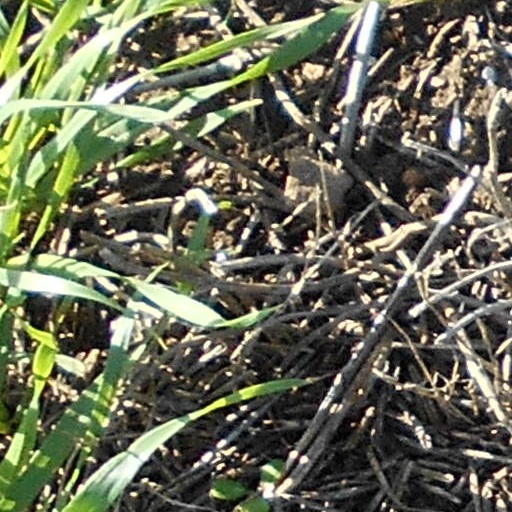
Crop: wheat